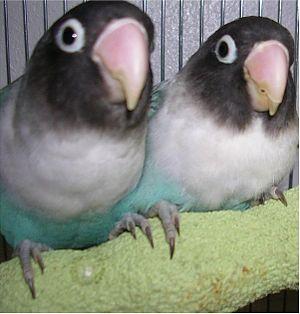
L'Inséparable masqué est une espèce d'oiseau appartenant à la famille des Psittacidae. Cette perruche africaine est proche de l'Inséparable à joues noires.